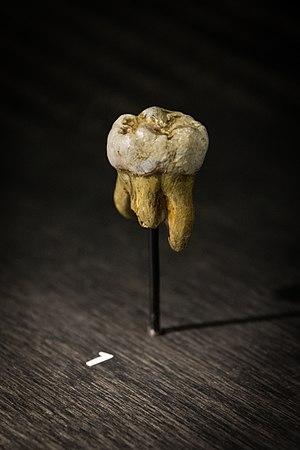
Réplique d'une molaire d'un homme de Denisova, originellement trouvée dans la grotte de Denisova (Russie) en 2000 et exposée au muséum des sciences naturelles de Belgique à Bruxelles.
L'Homme de Denisova, ou Dénisovien, est une espèce éteinte du genre Homo, identifiée par analyse génétique en mars 2010 à partir d'une phalange humaine fossile datée d'environ 41 000 ans, trouvée dans la grotte de Denisova, dans les montagnes de l'Altaï en Sibérie.
Cette liste de fossiles d'hominidés présente un certain nombre de fossiles d'hominines selon un classement chronologique. Il existe des milliers de fossiles, dont beaucoup sont fragmentaires et ne consistent qu'en de simples dents ou fragments d'os isolés. Cette liste ne se veut pas exhaustive, mais présente les principaux spécimens découverts. La plupart de ces fossiles se situent sur des branches ou des rameaux distincts de la branche hypothétique menant à Homo sapiens.